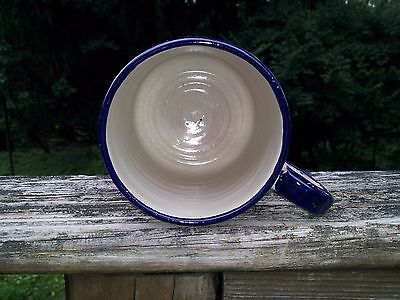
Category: mug